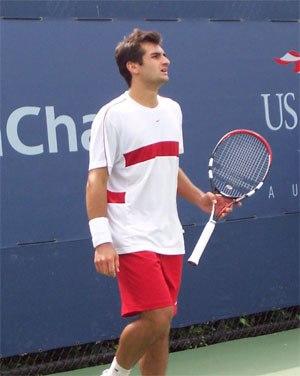
Florent Serra, né le 28 février 1981 à Bordeaux, est un joueur de tennis français, professionnel de 2000 à 2015.